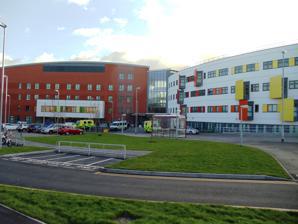
Building: Pinderfields Hospital
Country: United Kingdom
Year built: 2010
Hospital in West Yorkshire, England Pinderfields Hospital Mid Yorkshire Teaching NHS Trust The new Pinderfields Hospital Location in West Yorkshire Geography Location Wakefield , West Yorkshire , England Coordinates 53°41′37″N 1°29′24″W / 53.69349°N 1.48998°W / 53.69349; -1.48998 Organisation Care system NHS History Opened 2010 Links Website www .midyorks .nhs .uk Lists Hospitals in England Pinderfields Hospital is an acute District General Hospital in Wakefield , West Yorkshire operated by the Mid Yorkshire Teaching NHS Trust . History The old Pinderfields Hospital The original acute hospital in Wakefield was established as part of the Stanley Royd Hospital and opened on 8 March 1900. It was briefly renamed Wakefield Emergency Hospital before becoming Pinderfields General Hospital in the 1940s. The name derives from the Pinder of Wakefield , the townsmen in charge of impounding stray animals who were tasked with ensuring that no-one dare trespass on Wakefield under their watchful eyes. A new hospital, to be known as the Pinderfields Hospital, was procured under a Private Finance Initiative contract to replace Pinderfields General Hospital in 2007. The new hospital, which was designed by the Building Design Partnership and built by Balfour Beatty , cost around £150 million. It was completed in June 2010. and was opened by the Princess Royal in September 2011. In January 2018, with overcrowding becoming a serious issue at many hospitals, patients were pictured sleeping on the bare floors of Pinderfields Hospital. References